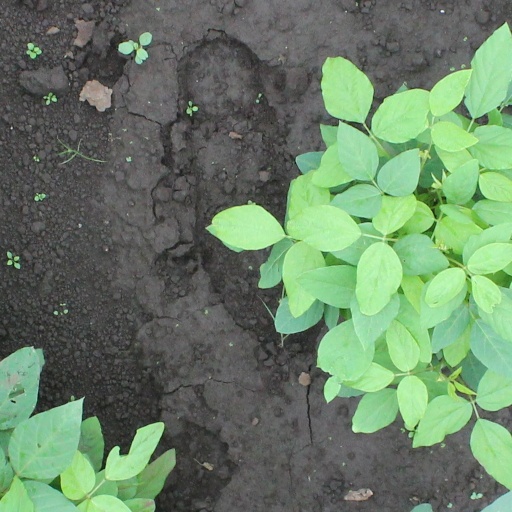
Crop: soybean